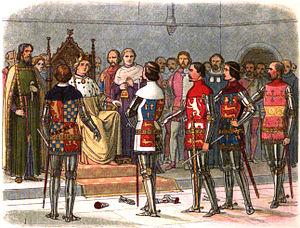
Richard FitzAlan, 4ᵉ comte d’Arundel et 9ᵉ comte de Surrey est un noble et commandant militaire de l’Angleterre médiévale.
Les « Lords Appellant » sont un groupe de cinq puissants nobles anglais qui dépossèdent le roi Richard II du contrôle politique du Royaume d'Angleterre au cours de l'année 1388.